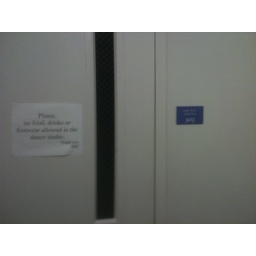
This is the door to the studio in Broadway Rehearsal Lofts where the girl's bathroom with the ladder is (19).